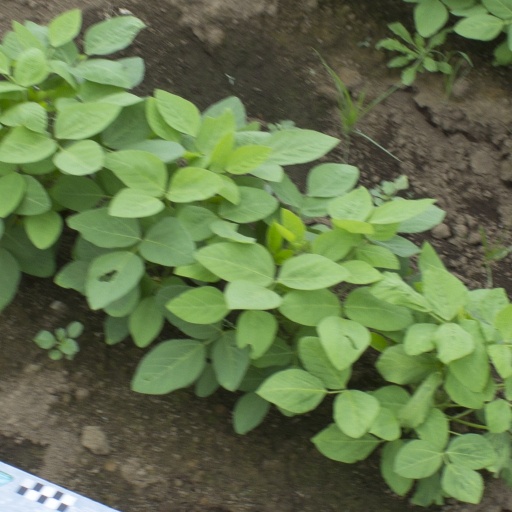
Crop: soybean